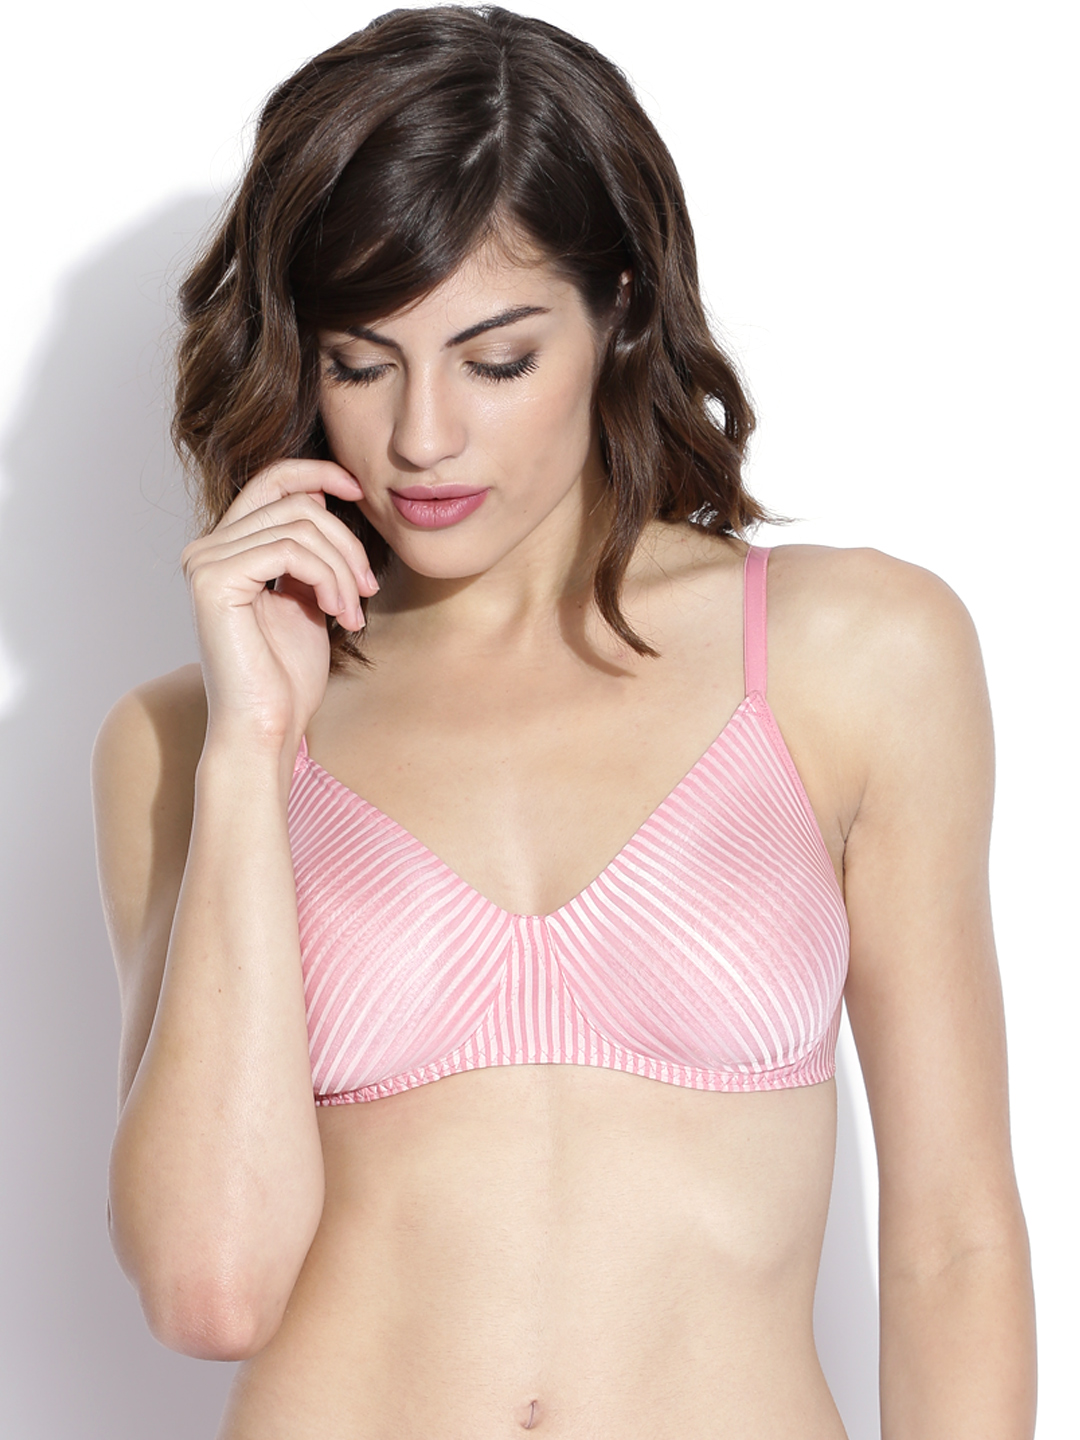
Enamor Trendies Pink Striped Full-Coverage Bra EB37
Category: Apparel / Innerwear / Bra
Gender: Women
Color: Pink
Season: Summer 2017
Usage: Casual